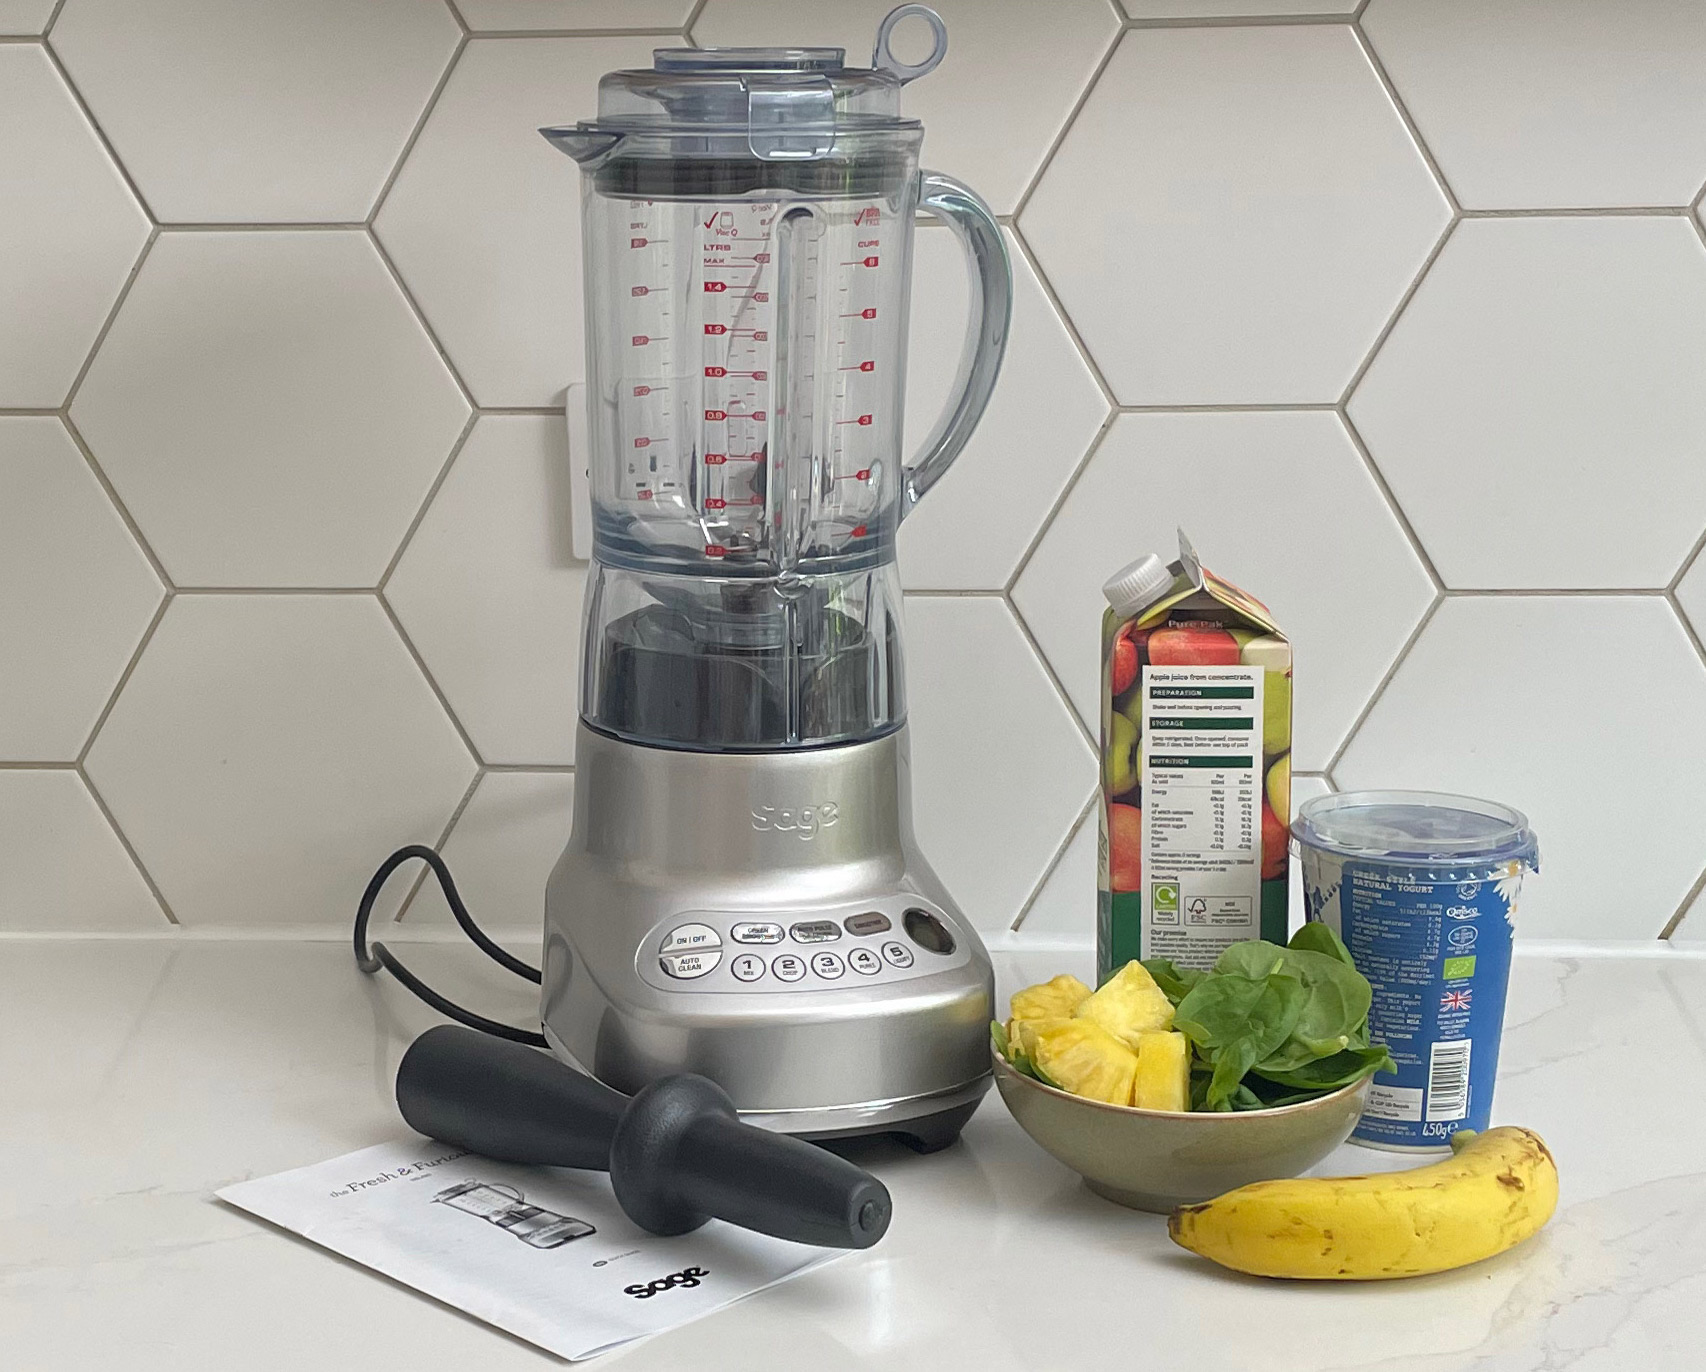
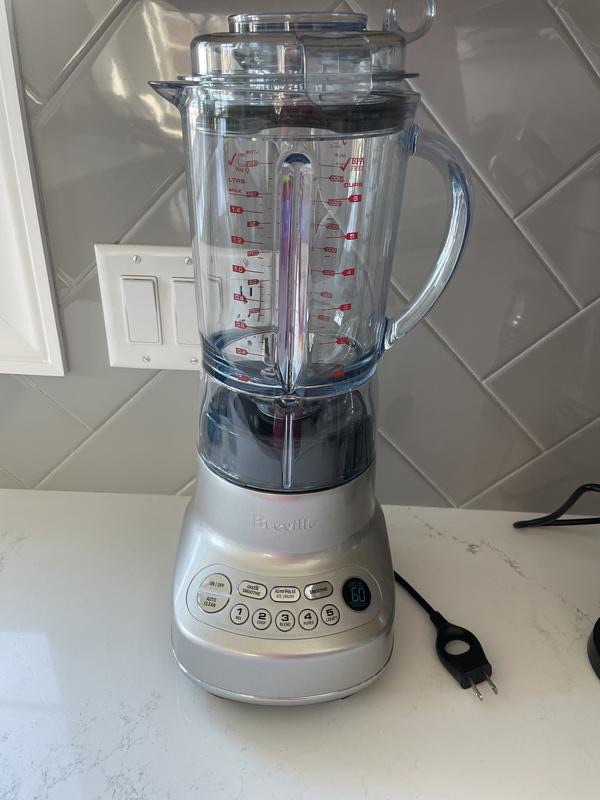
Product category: misc
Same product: yes